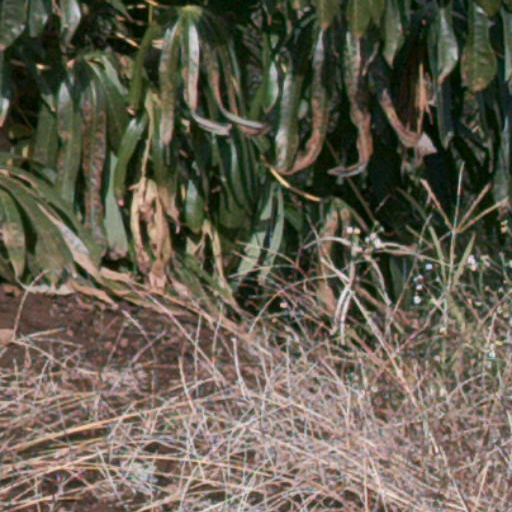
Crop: cassava